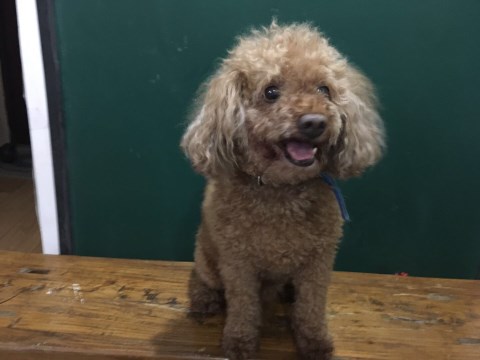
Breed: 2925-n000114-toy_poodle